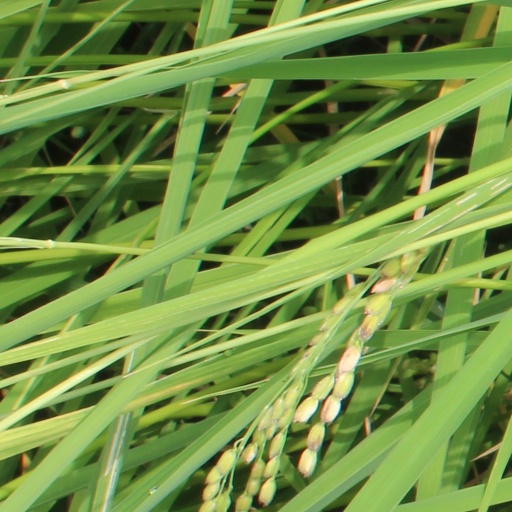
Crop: rice